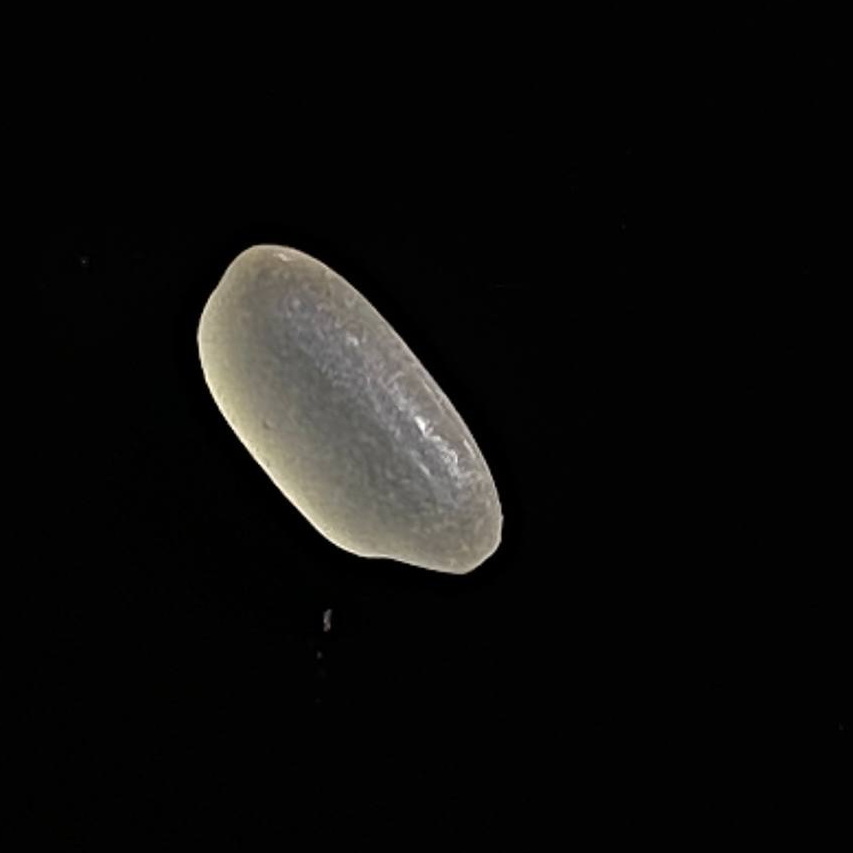
Rice variety: Gutisharna